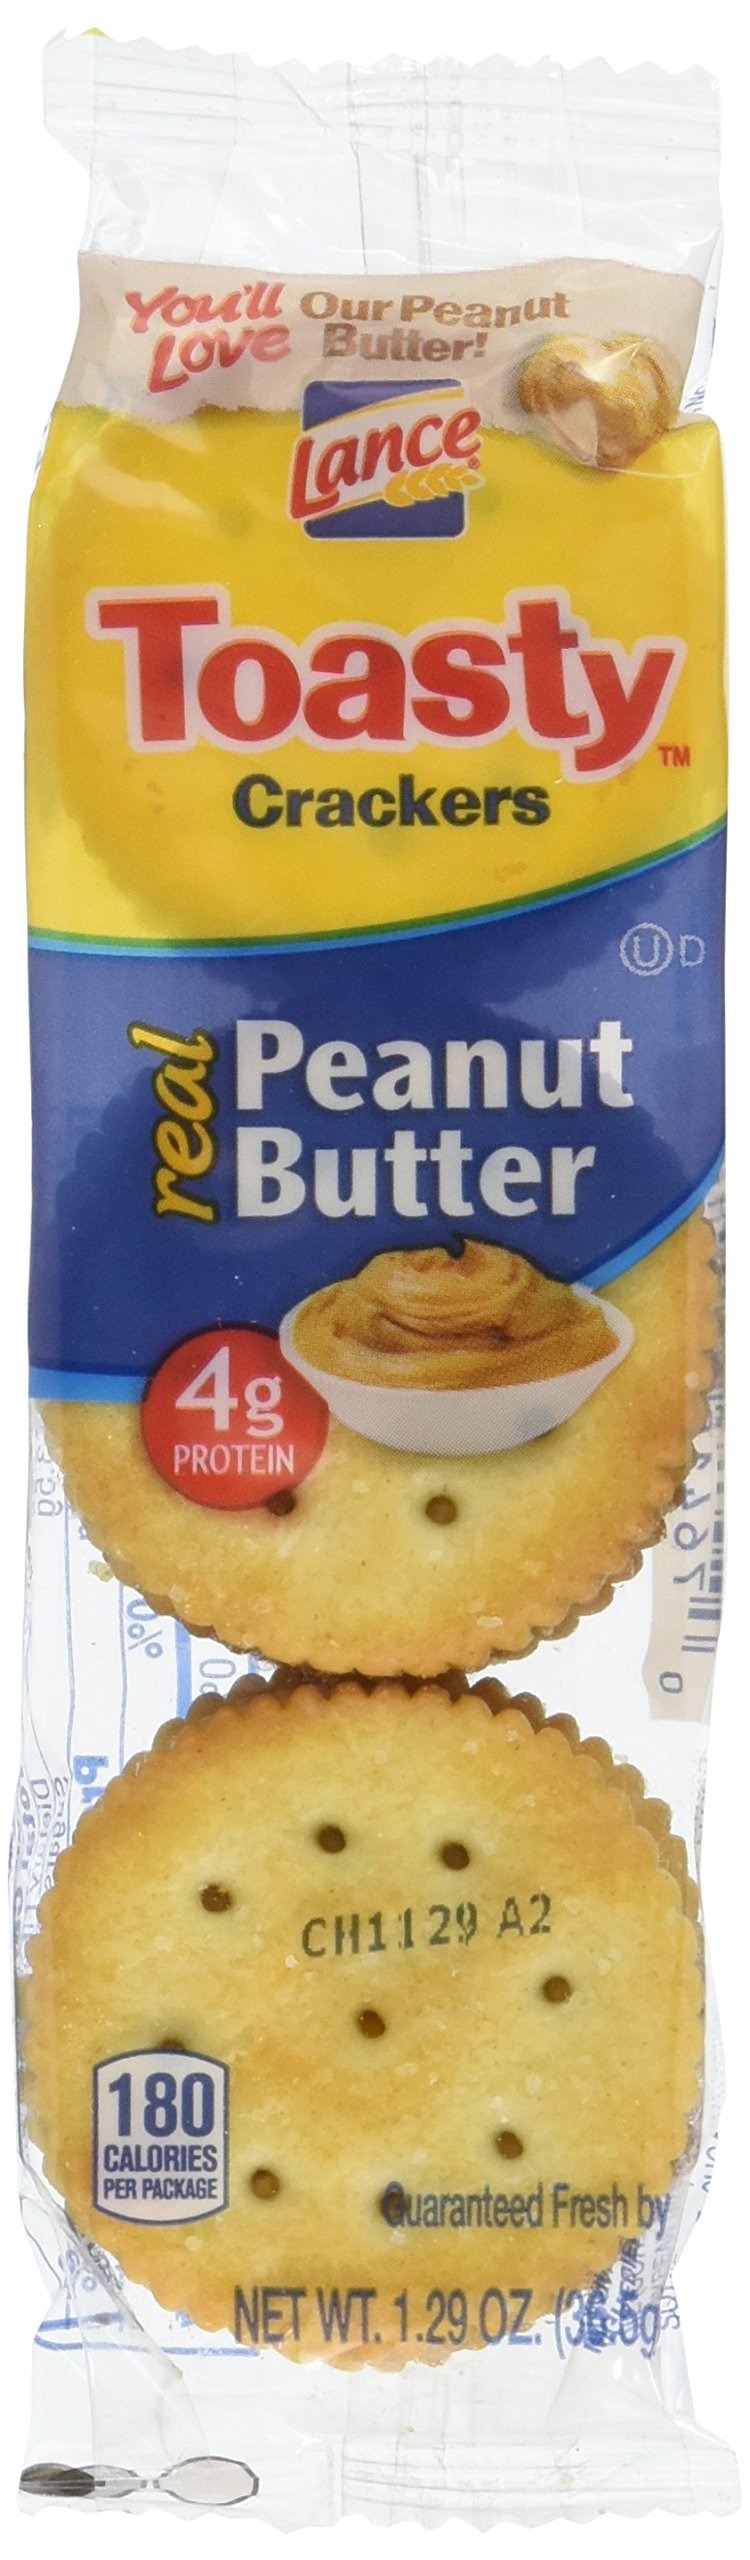
Item Name: Lance Toast Toasty Peanut Butter Crackers 40 Pack Box, 51.4 Ounce
Bullet Point 1: Lance Toast Toasty Peanut Butter Crackers. 40 Pack Box Fresh
Bullet Point 2: Delicious and wholesome Goodness baked in. Improved peanut butter flavor
Bullet Point 3: 40 individual packs
Product Description: Lance Toast Toasty Peanut Butter Crackers 40 Pack Box, 51.4 Ounce
Value: 51.4
Unit: Ounce

Price: 11.07